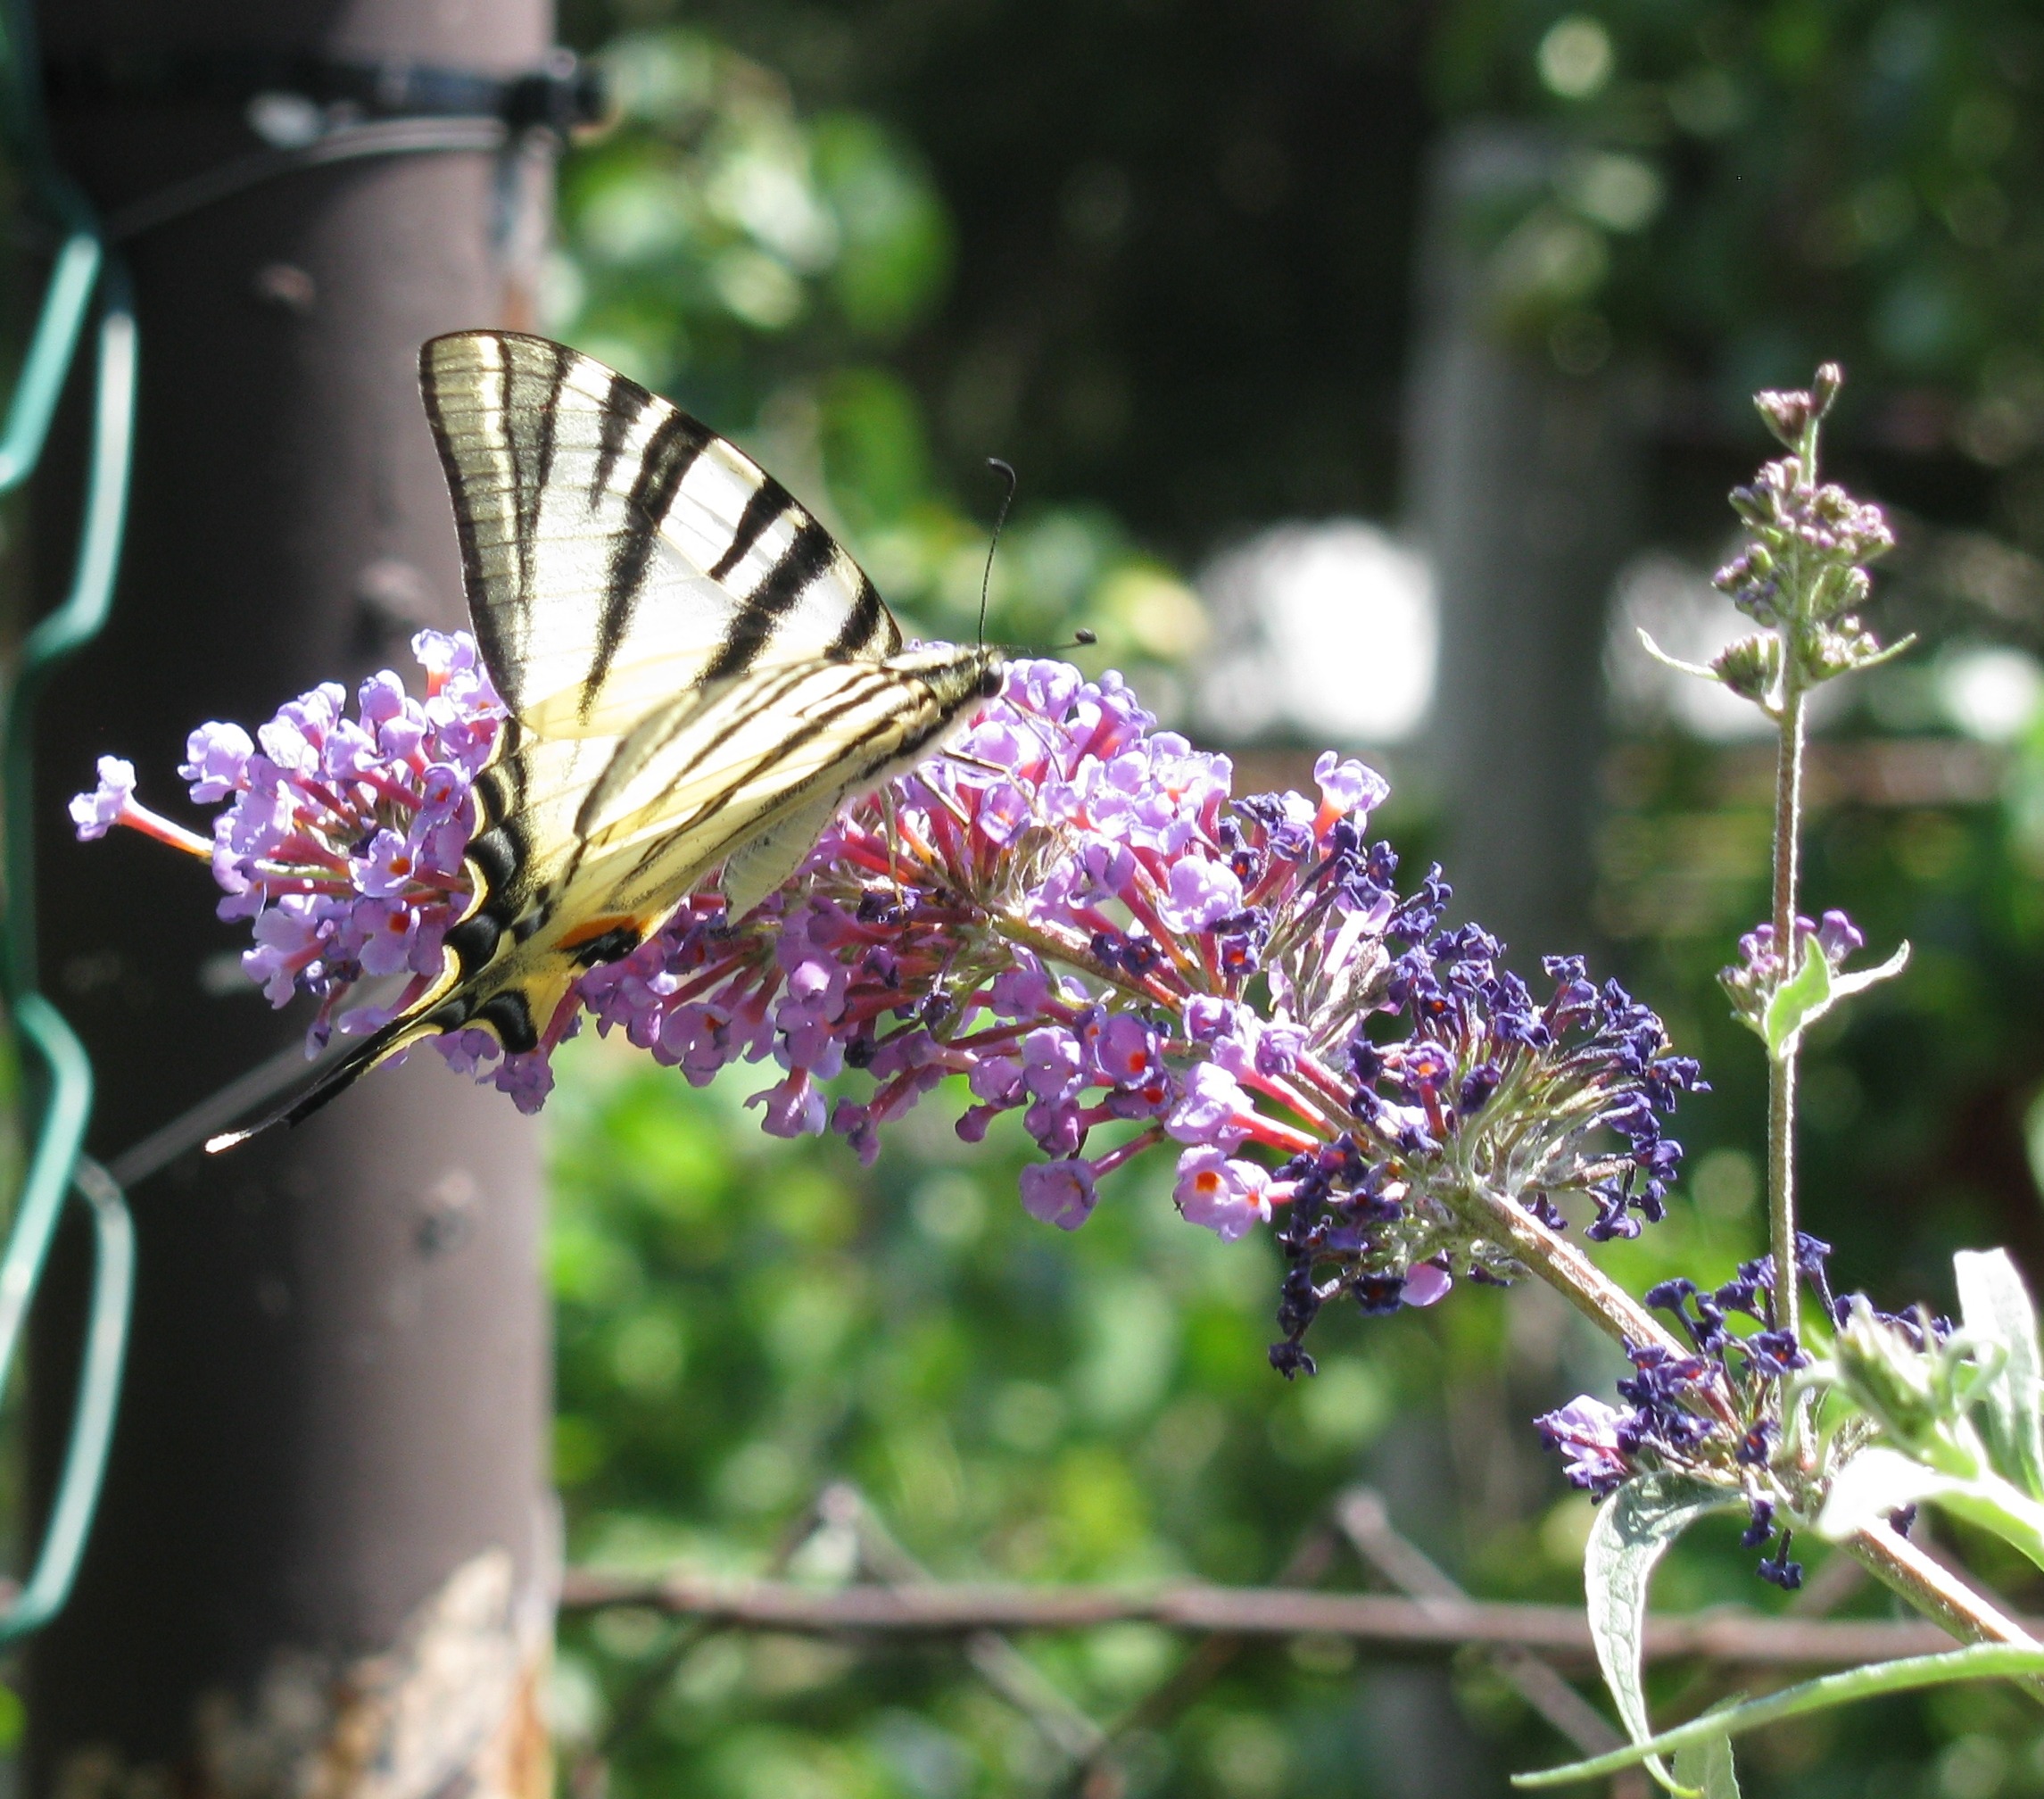
nature, branch, blossom, plant, flower, spring, insect, macro, botany, butterfly, flora, fauna, invertebrate, wildflower, monarch butterfly, organ, butterflies, nectar, macro photography, swallow tailed moth, buddleja davidii, pollinator, yellow wings, moths and butterflies